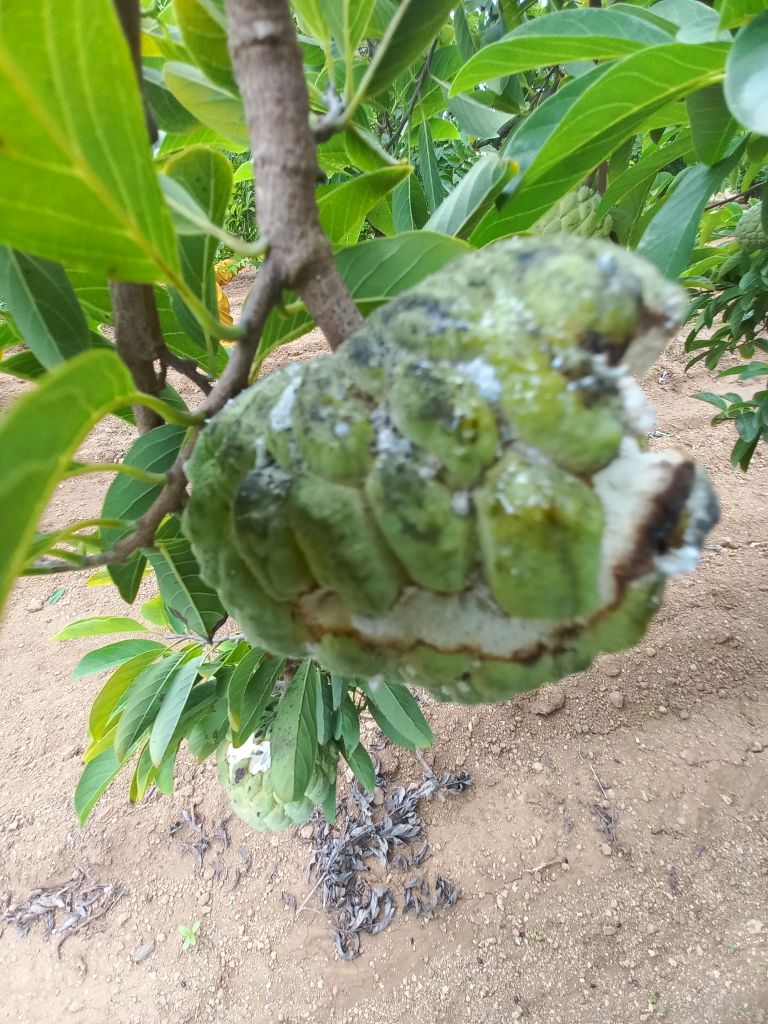
Disease label: Leaf spot on fruit